Aries (constellation)

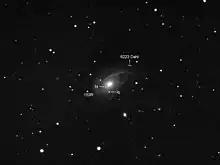
NGC 772, with a notated supernova

NGC 772 is a spiral galaxy with an integrated magnitude of 10.3, located southeast of β Arietis and 15 arcminutes west of 15 Arietis. It is a relatively bright galaxy and shows obvious nebulosity and ellipticity in an amateur telescope. It is 7.2 by 4.2 arcminutes, meaning that its surface brightness, magnitude 13.6, is significantly lower than its integrated magnitude. NGC 772 is a class SA(s)b galaxy, which means that it is an unbarred spiral galaxy without a ring that possesses a somewhat prominent bulge and spiral arms that are wound somewhat tightly. The main arm, on the northwest side of the galaxy, is home to many star forming regions; this is due to previous gravitational interactions with other galaxies. NGC 772 has a small companion galaxy, NGC 770, that is about 113,000 light-years away from the larger galaxy. The two galaxies together are also classified as Arp 78 in the Arp peculiar galaxy catalog. NGC 772 has a diameter of 240,000 light-years and the system is 114 million light-years from Earth. Another spiral galaxy in Aries is NGC 673, a face-on class SAB(s)c galaxy. It is a weakly barred spiral galaxy with loosely wound arms. It has no ring and a faint bulge and is 2.5 by 1.9 arcminutes. It has two primary arms with fragments located farther from the core. 171,000 light-years in diameter, NGC 673 is 235 million light-years from Earth.